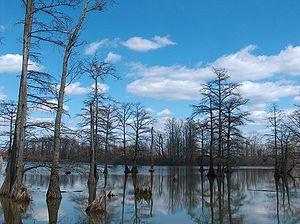
Voici une liste de lacs des États-Unis.